Cauliflower

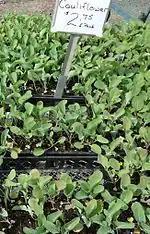
Cauliflower plants growing in a nursery

Cauliflower is one of several vegetables cultivated from the species "Brassica oleracea" in the genus "Brassica", which is in the Brassicaceae (or mustard) family. Cauliflower usually grows with one main stem that carries a large, rounded "head" made of tightly clustered, immature white or off-white flower buds called the "curd". Typically, only the "head" is eaten.